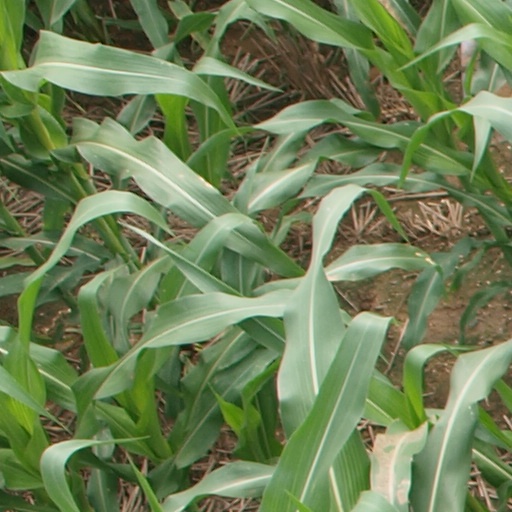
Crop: maize; corn